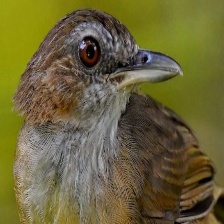
Species: ABBOTTS BABBLER
Scientific name: MALACOCINCLA ABBOTTI